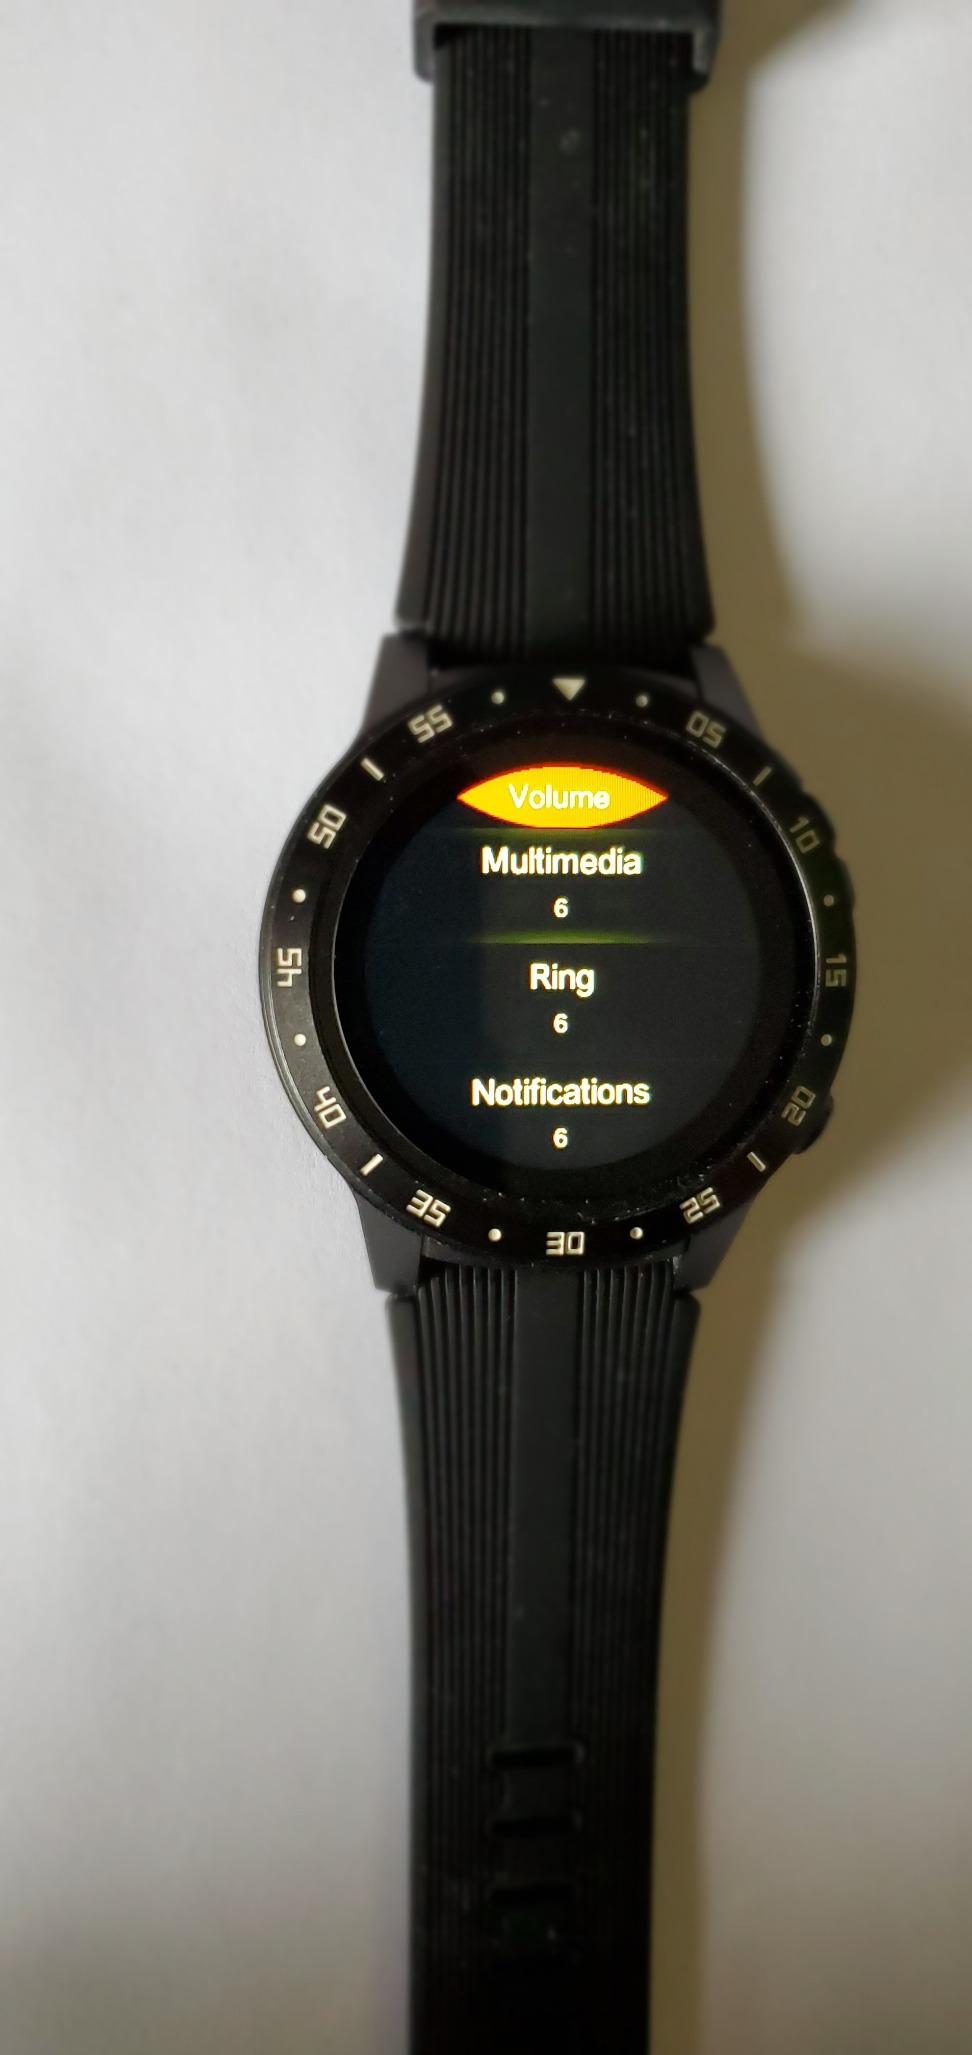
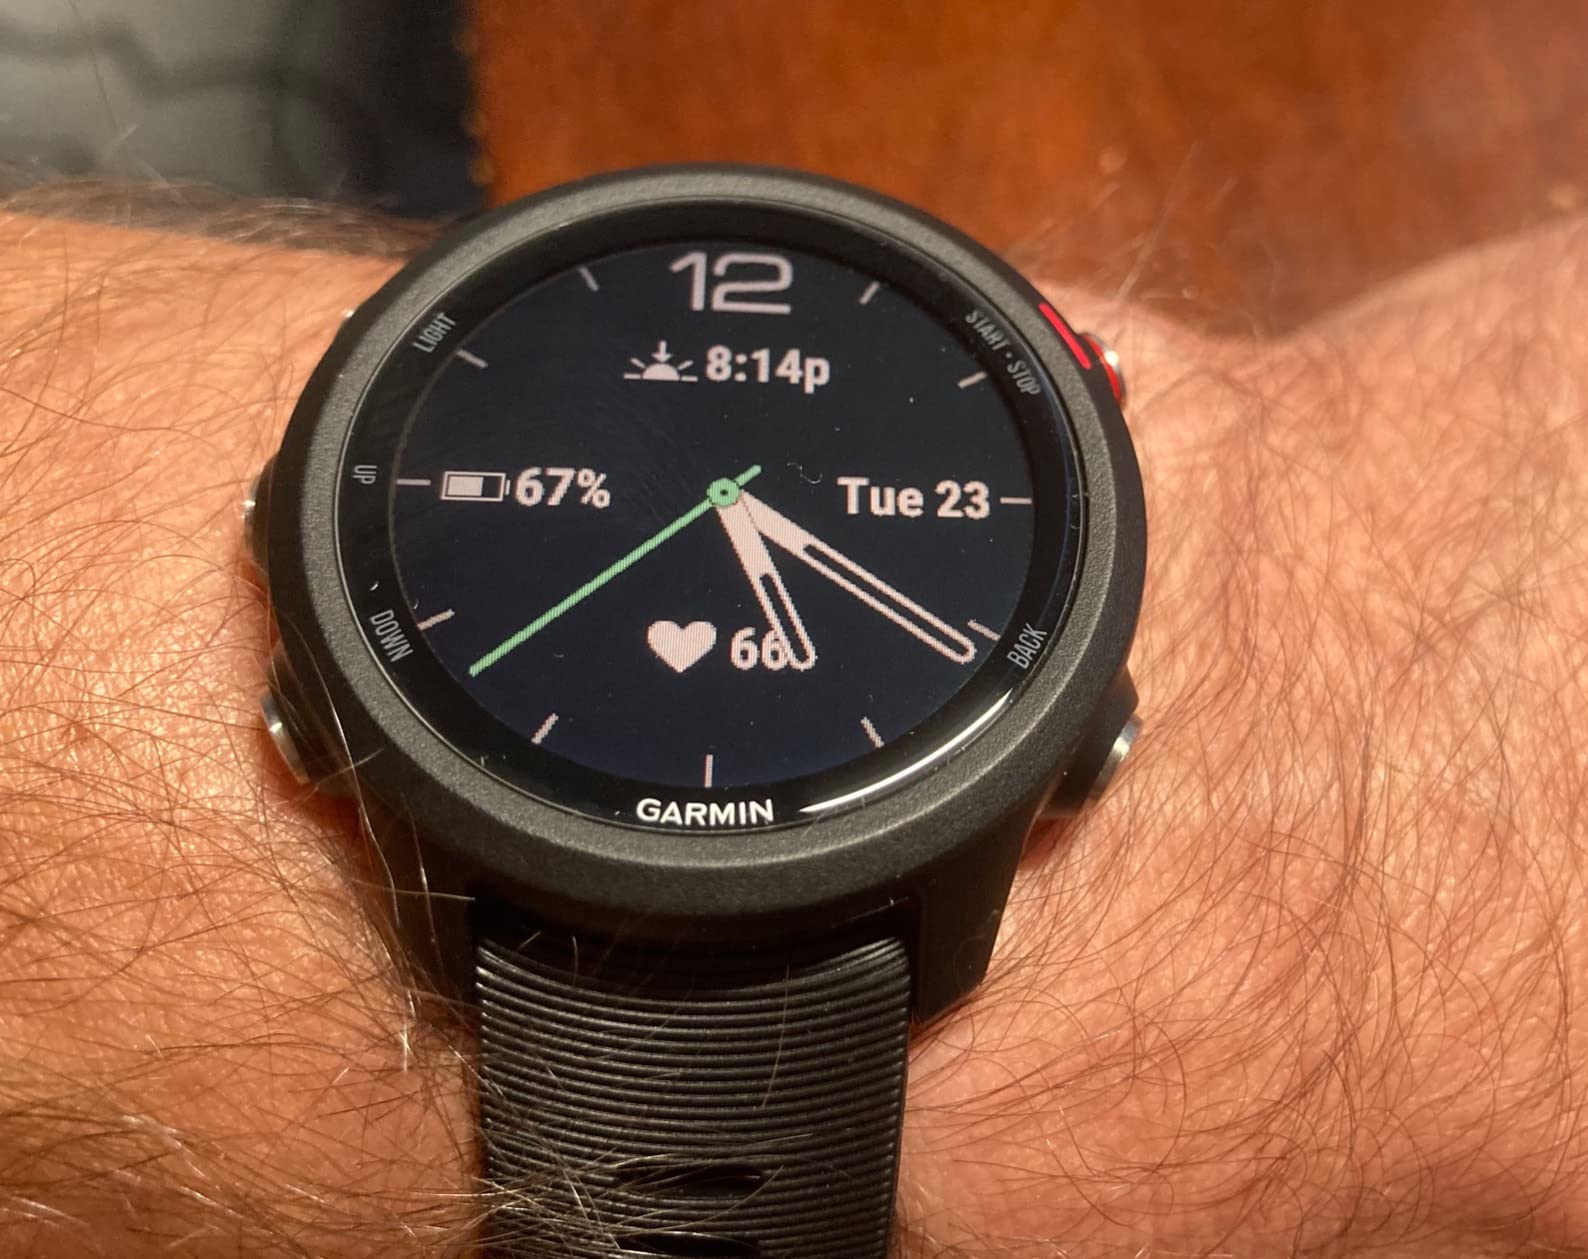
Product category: smartwatch
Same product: no